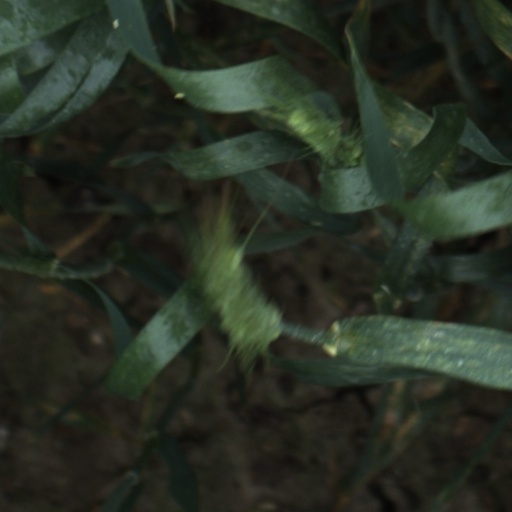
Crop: wheat